Lena Alexander

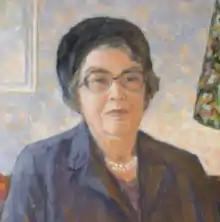
Crop from a portrait of Alexander by Alison Livingstone

Lena M. Alexander, later Lena Duncan, (9 December 1899 – 29 March 1983) was a Scottish artist known for her portrait and flower paintings.